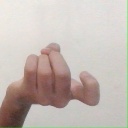
अक्षर: ज